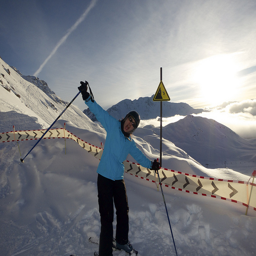
A skier poses on a snowy mountain at sunset
A man posing for a picture while skiing down a snowy mountain.
A women who is wearing snow skis and holding poles in each hand.
A woman in blue is opening her arms in snow.
The woman is posing for a picture while skiing.